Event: Nepal Earthquake
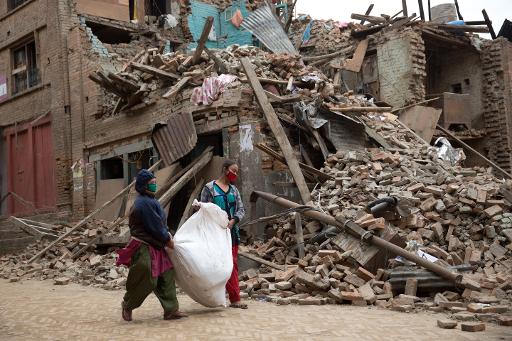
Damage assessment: damage